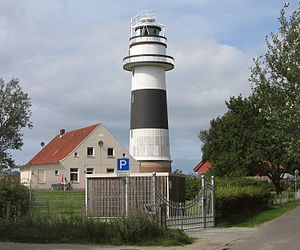
Strande / Geografi
Bylk Fyr
Strande er en kommune og en by i det nordlige Tyskland, beliggende i Amt Dänischenhagen i den nordøstlige del af Kreis Rendsborg-Egernførde. Kreis Rendsborg-Egernførde ligger i den centrale del af delstaten Slesvig-Holsten.